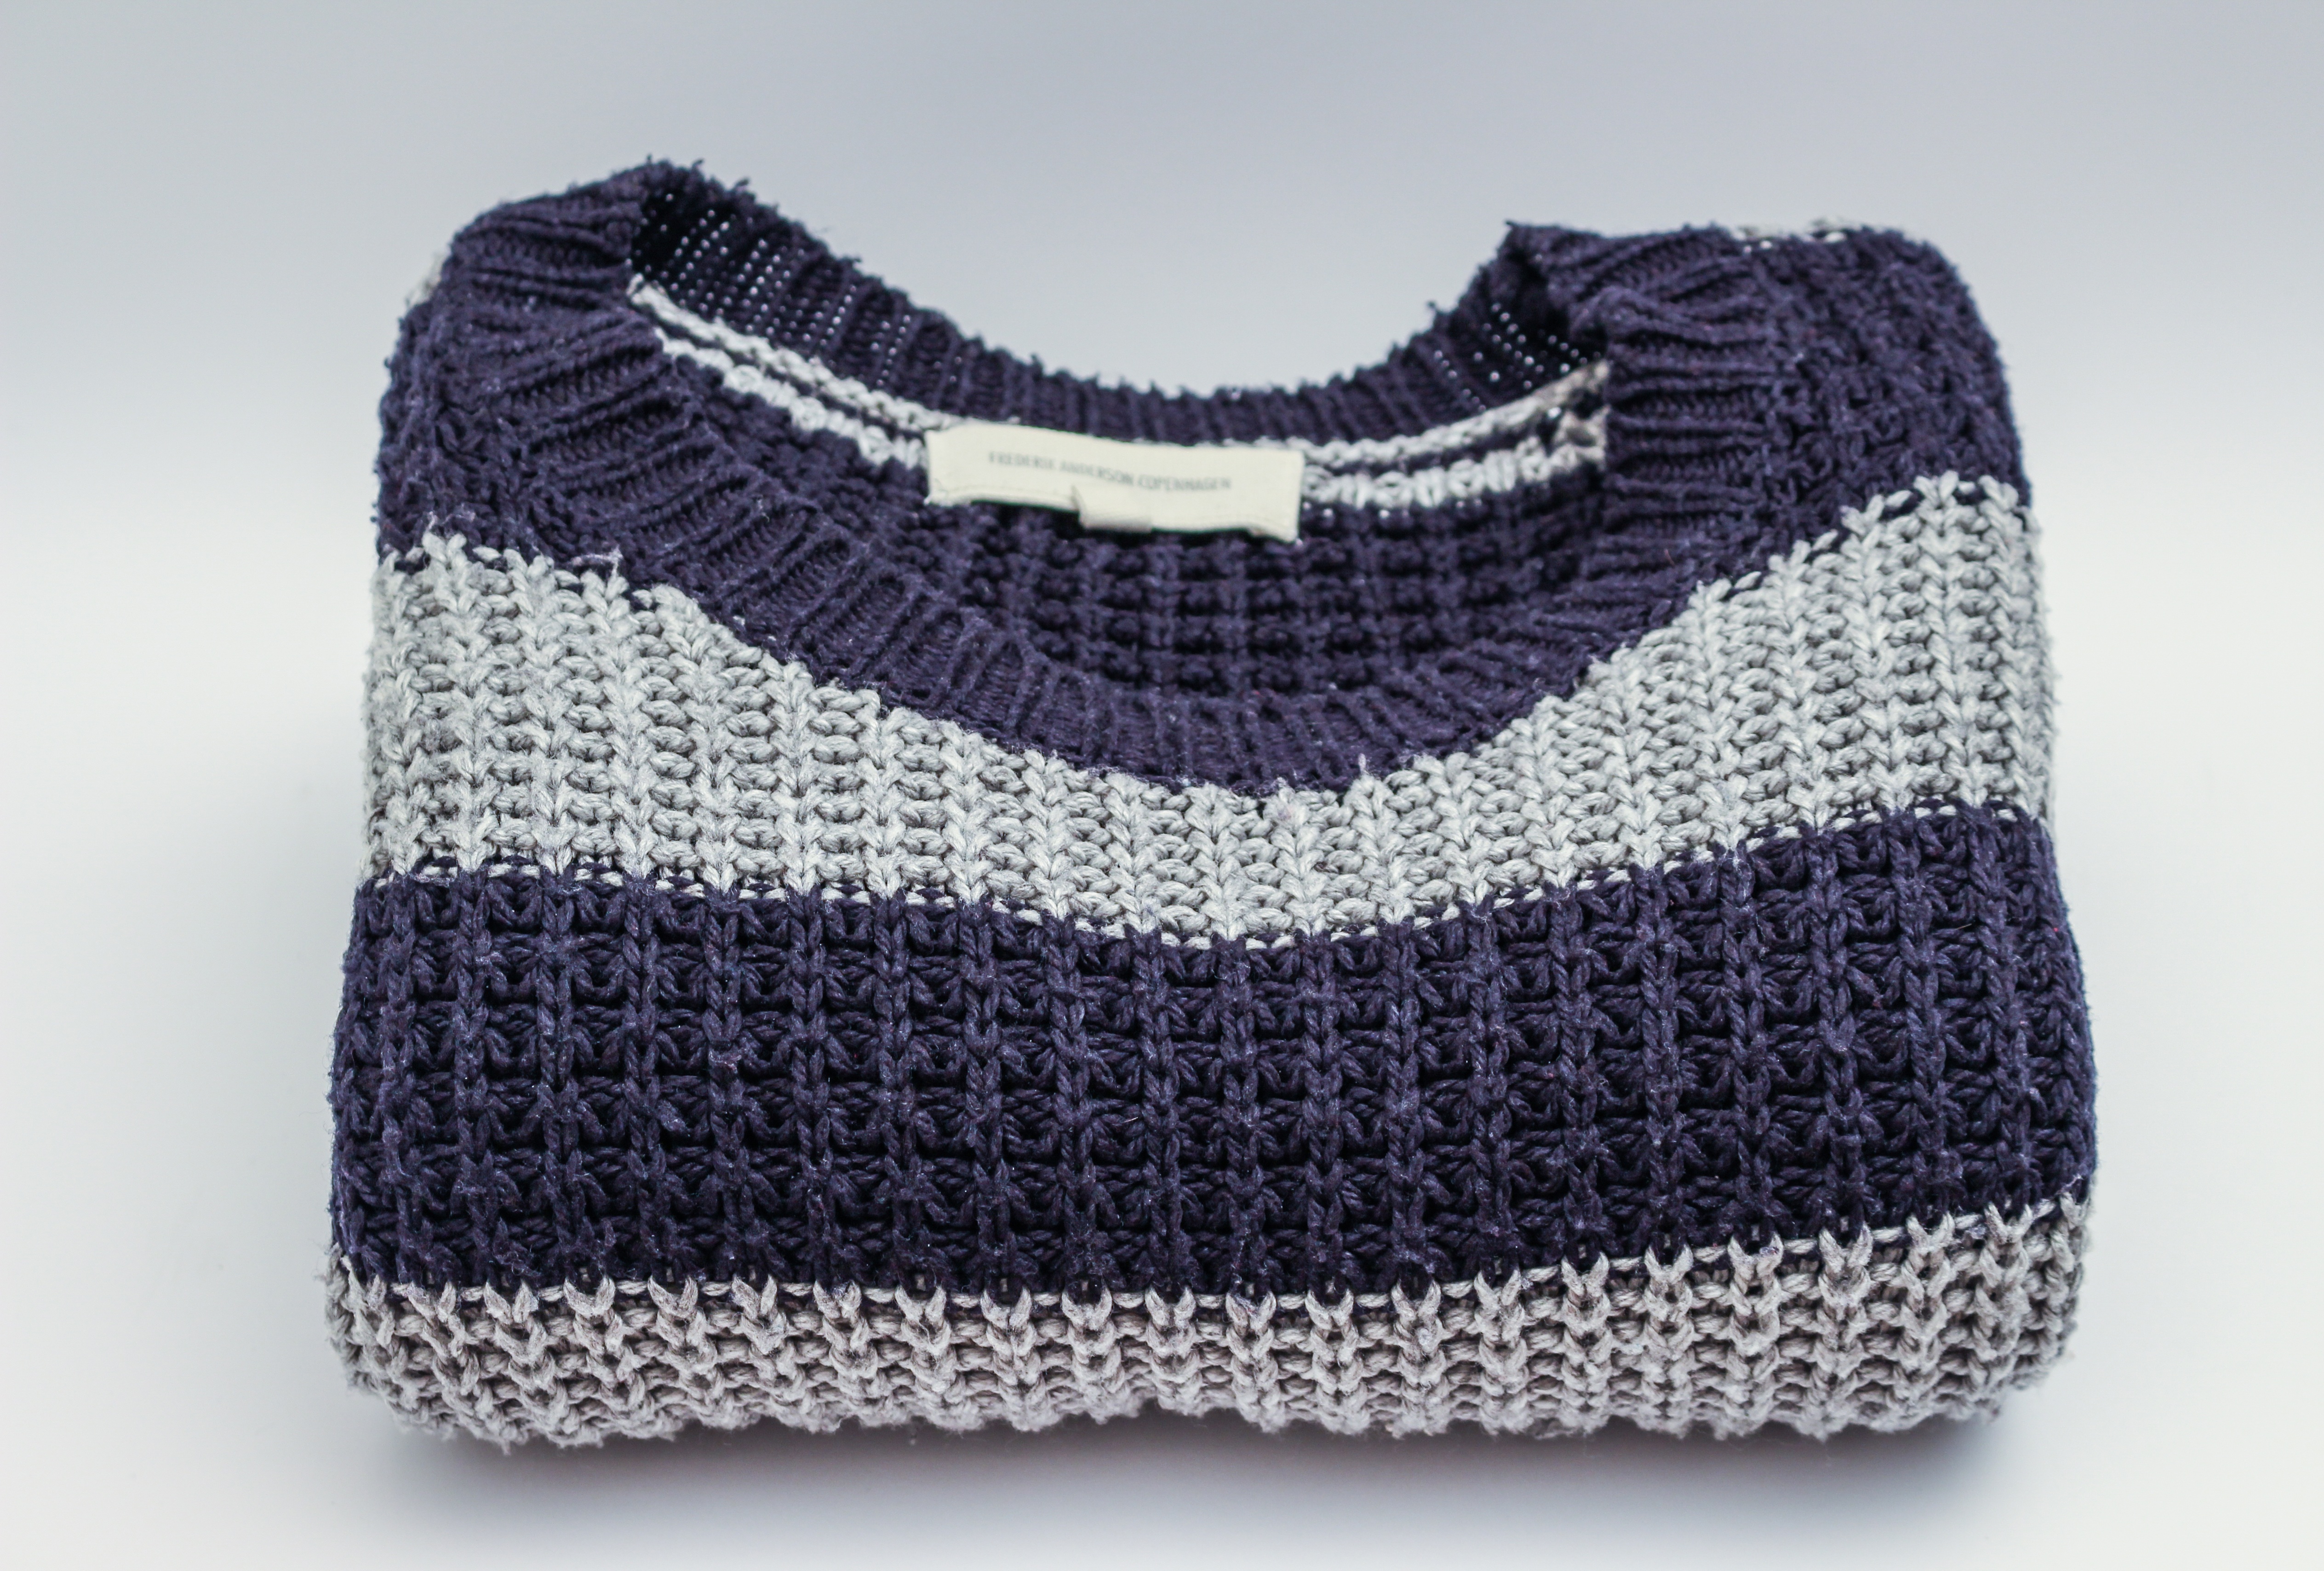
pattern, fashion, clothing, outerwear, wool, scarf, jumper, sweater, crochet, knitting, textile, art, clothes, cardigan, fashion accessory, men clothes